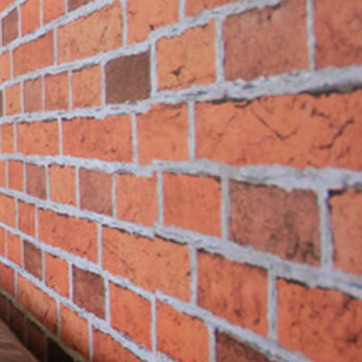
Material: brick